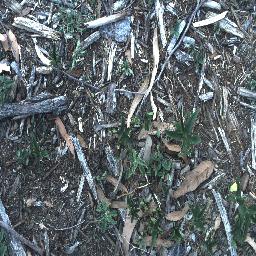
Label: negative